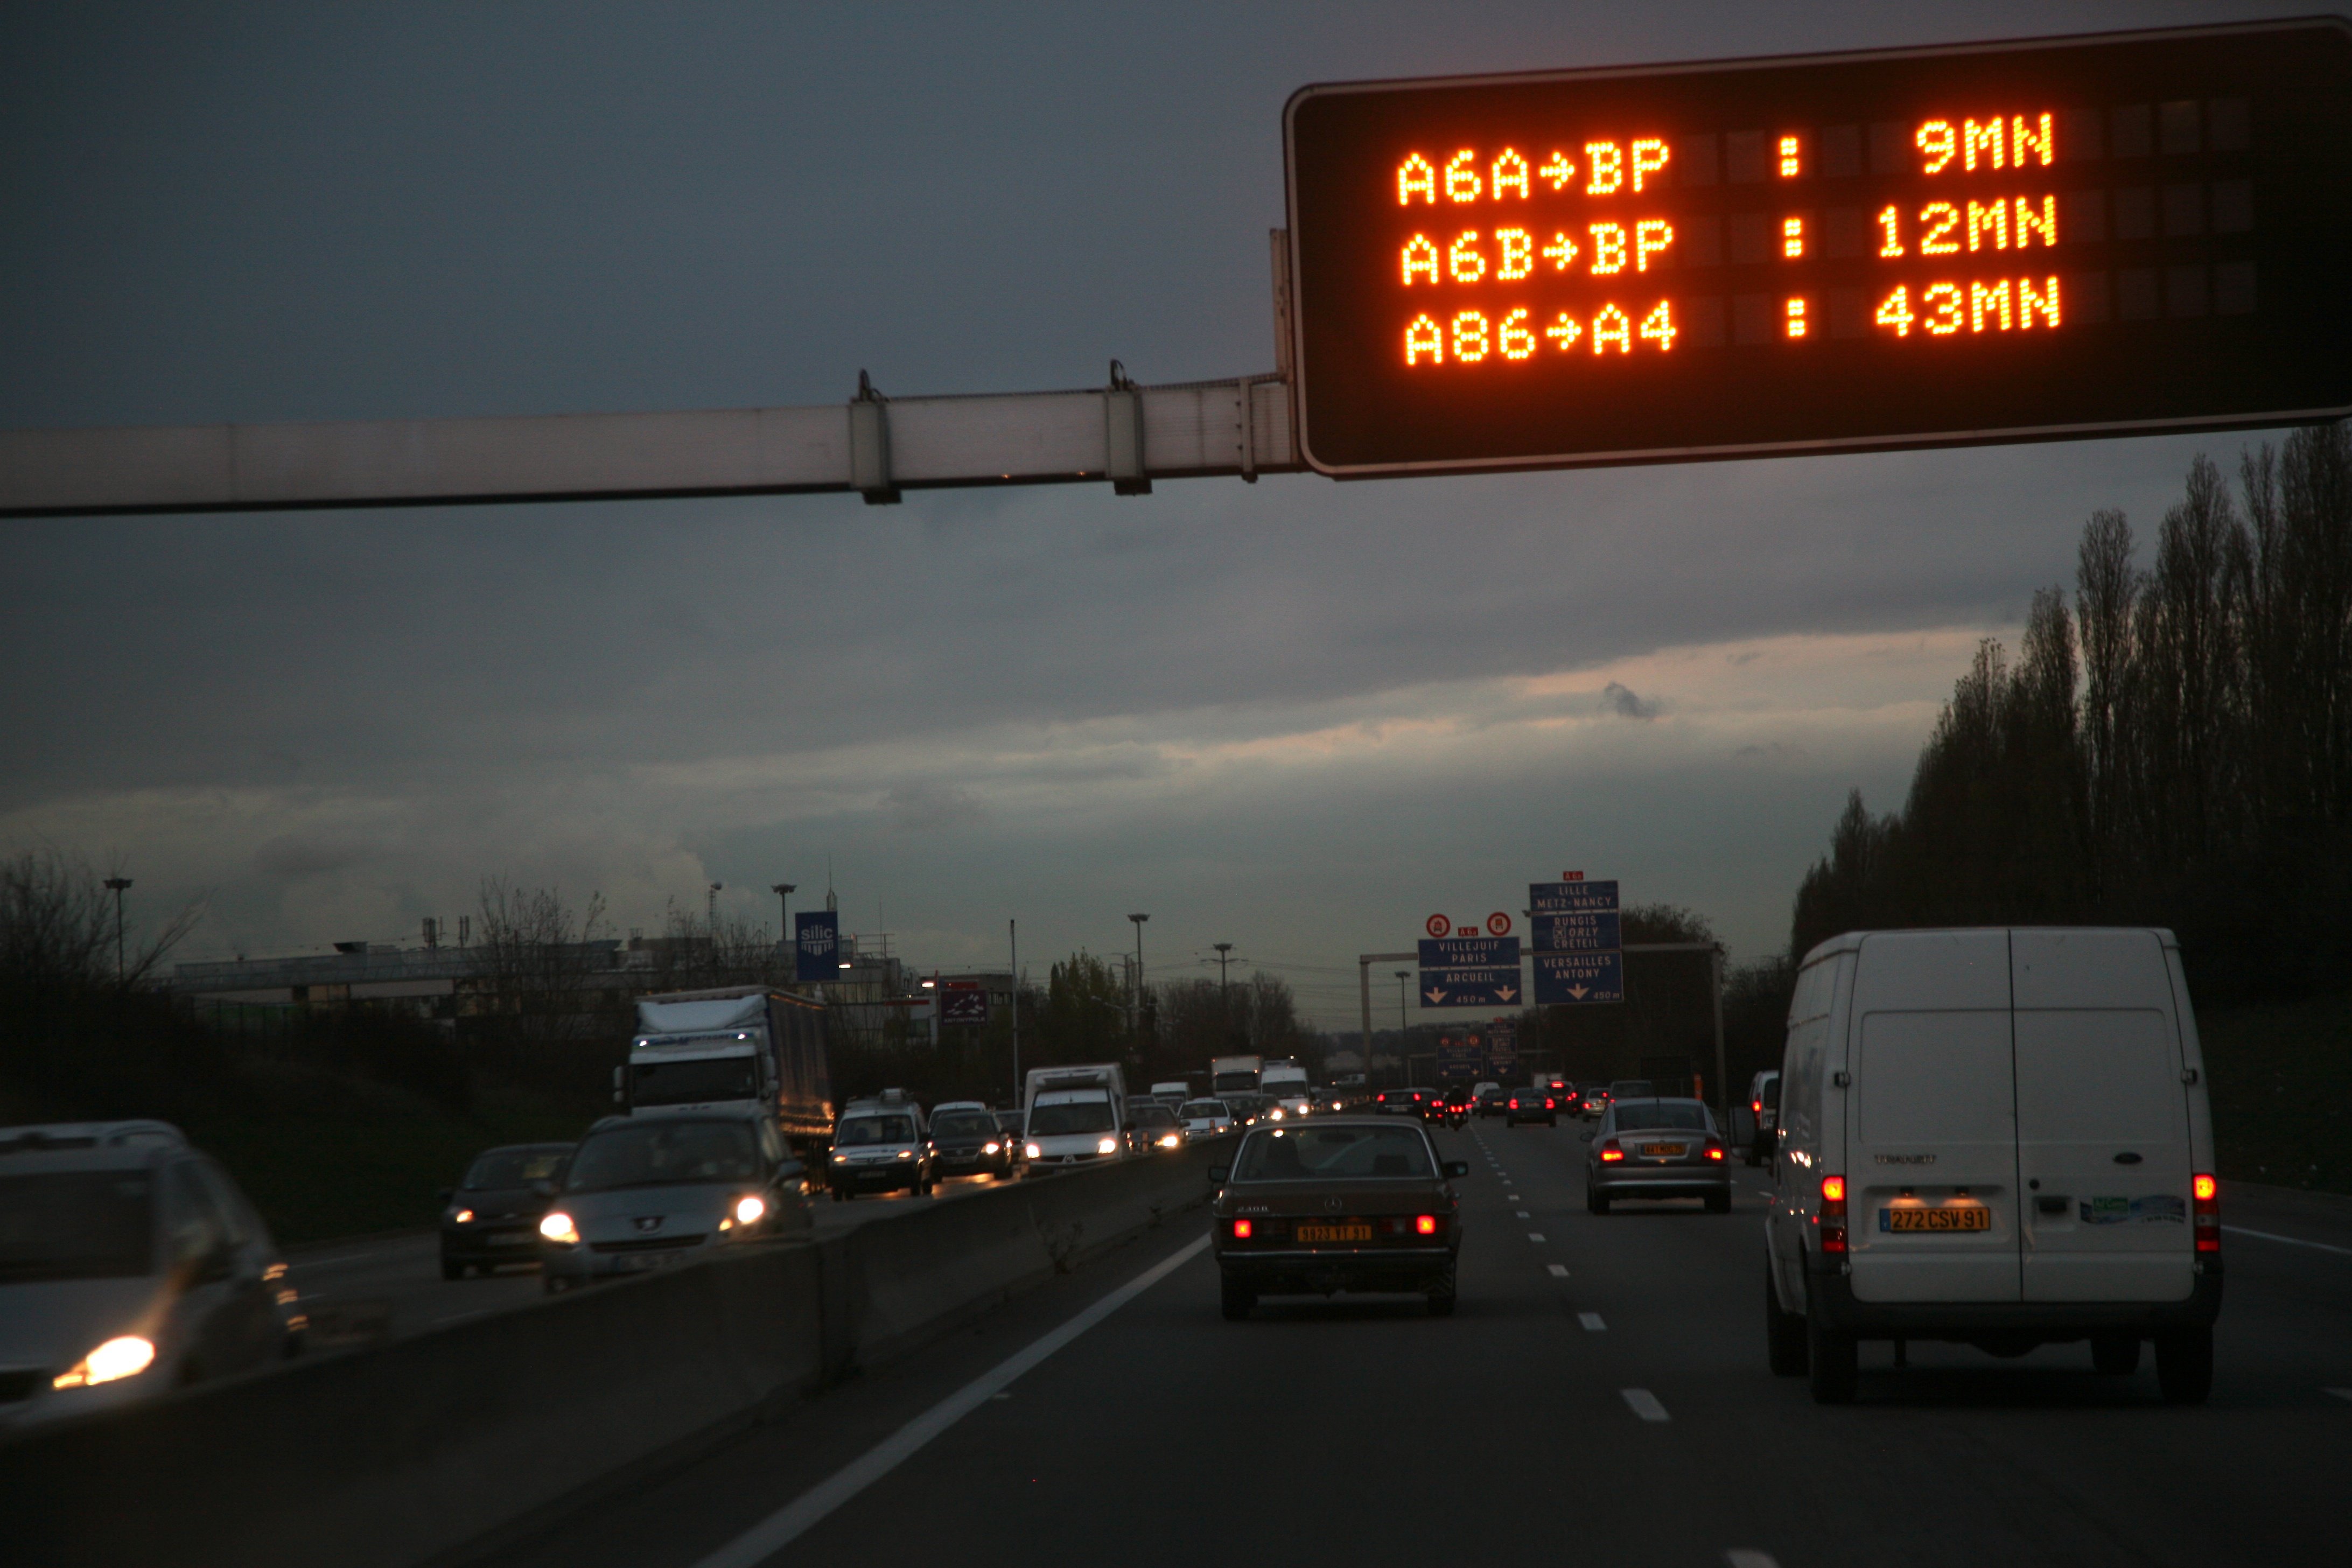
road, traffic, highway, france, sign, evening, route, signage, lane, lighting, infrastructure, light fixture, carretera, strase, autostrada, snelweg, deweg, porcarretera, controlled access highway